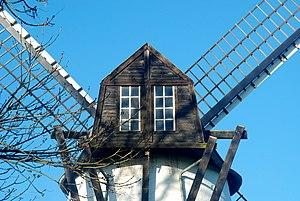
Belgique - Brabant wallon - Incourt - Opprebais - Moulin Gustot
Le moulin Gustot est un moulin à vent classé situé à Opprebais, section de la commune belge d'Incourt en Brabant wallon.